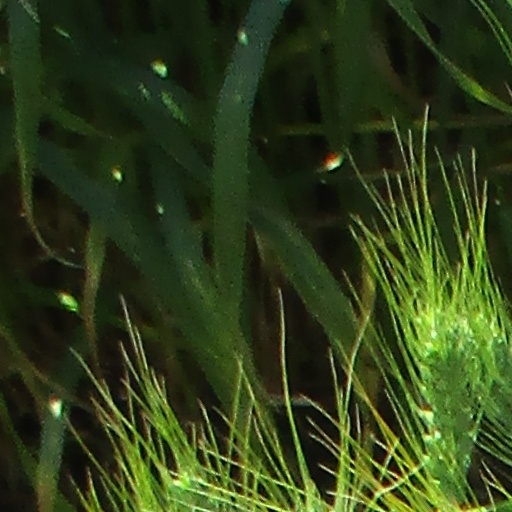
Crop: wheat